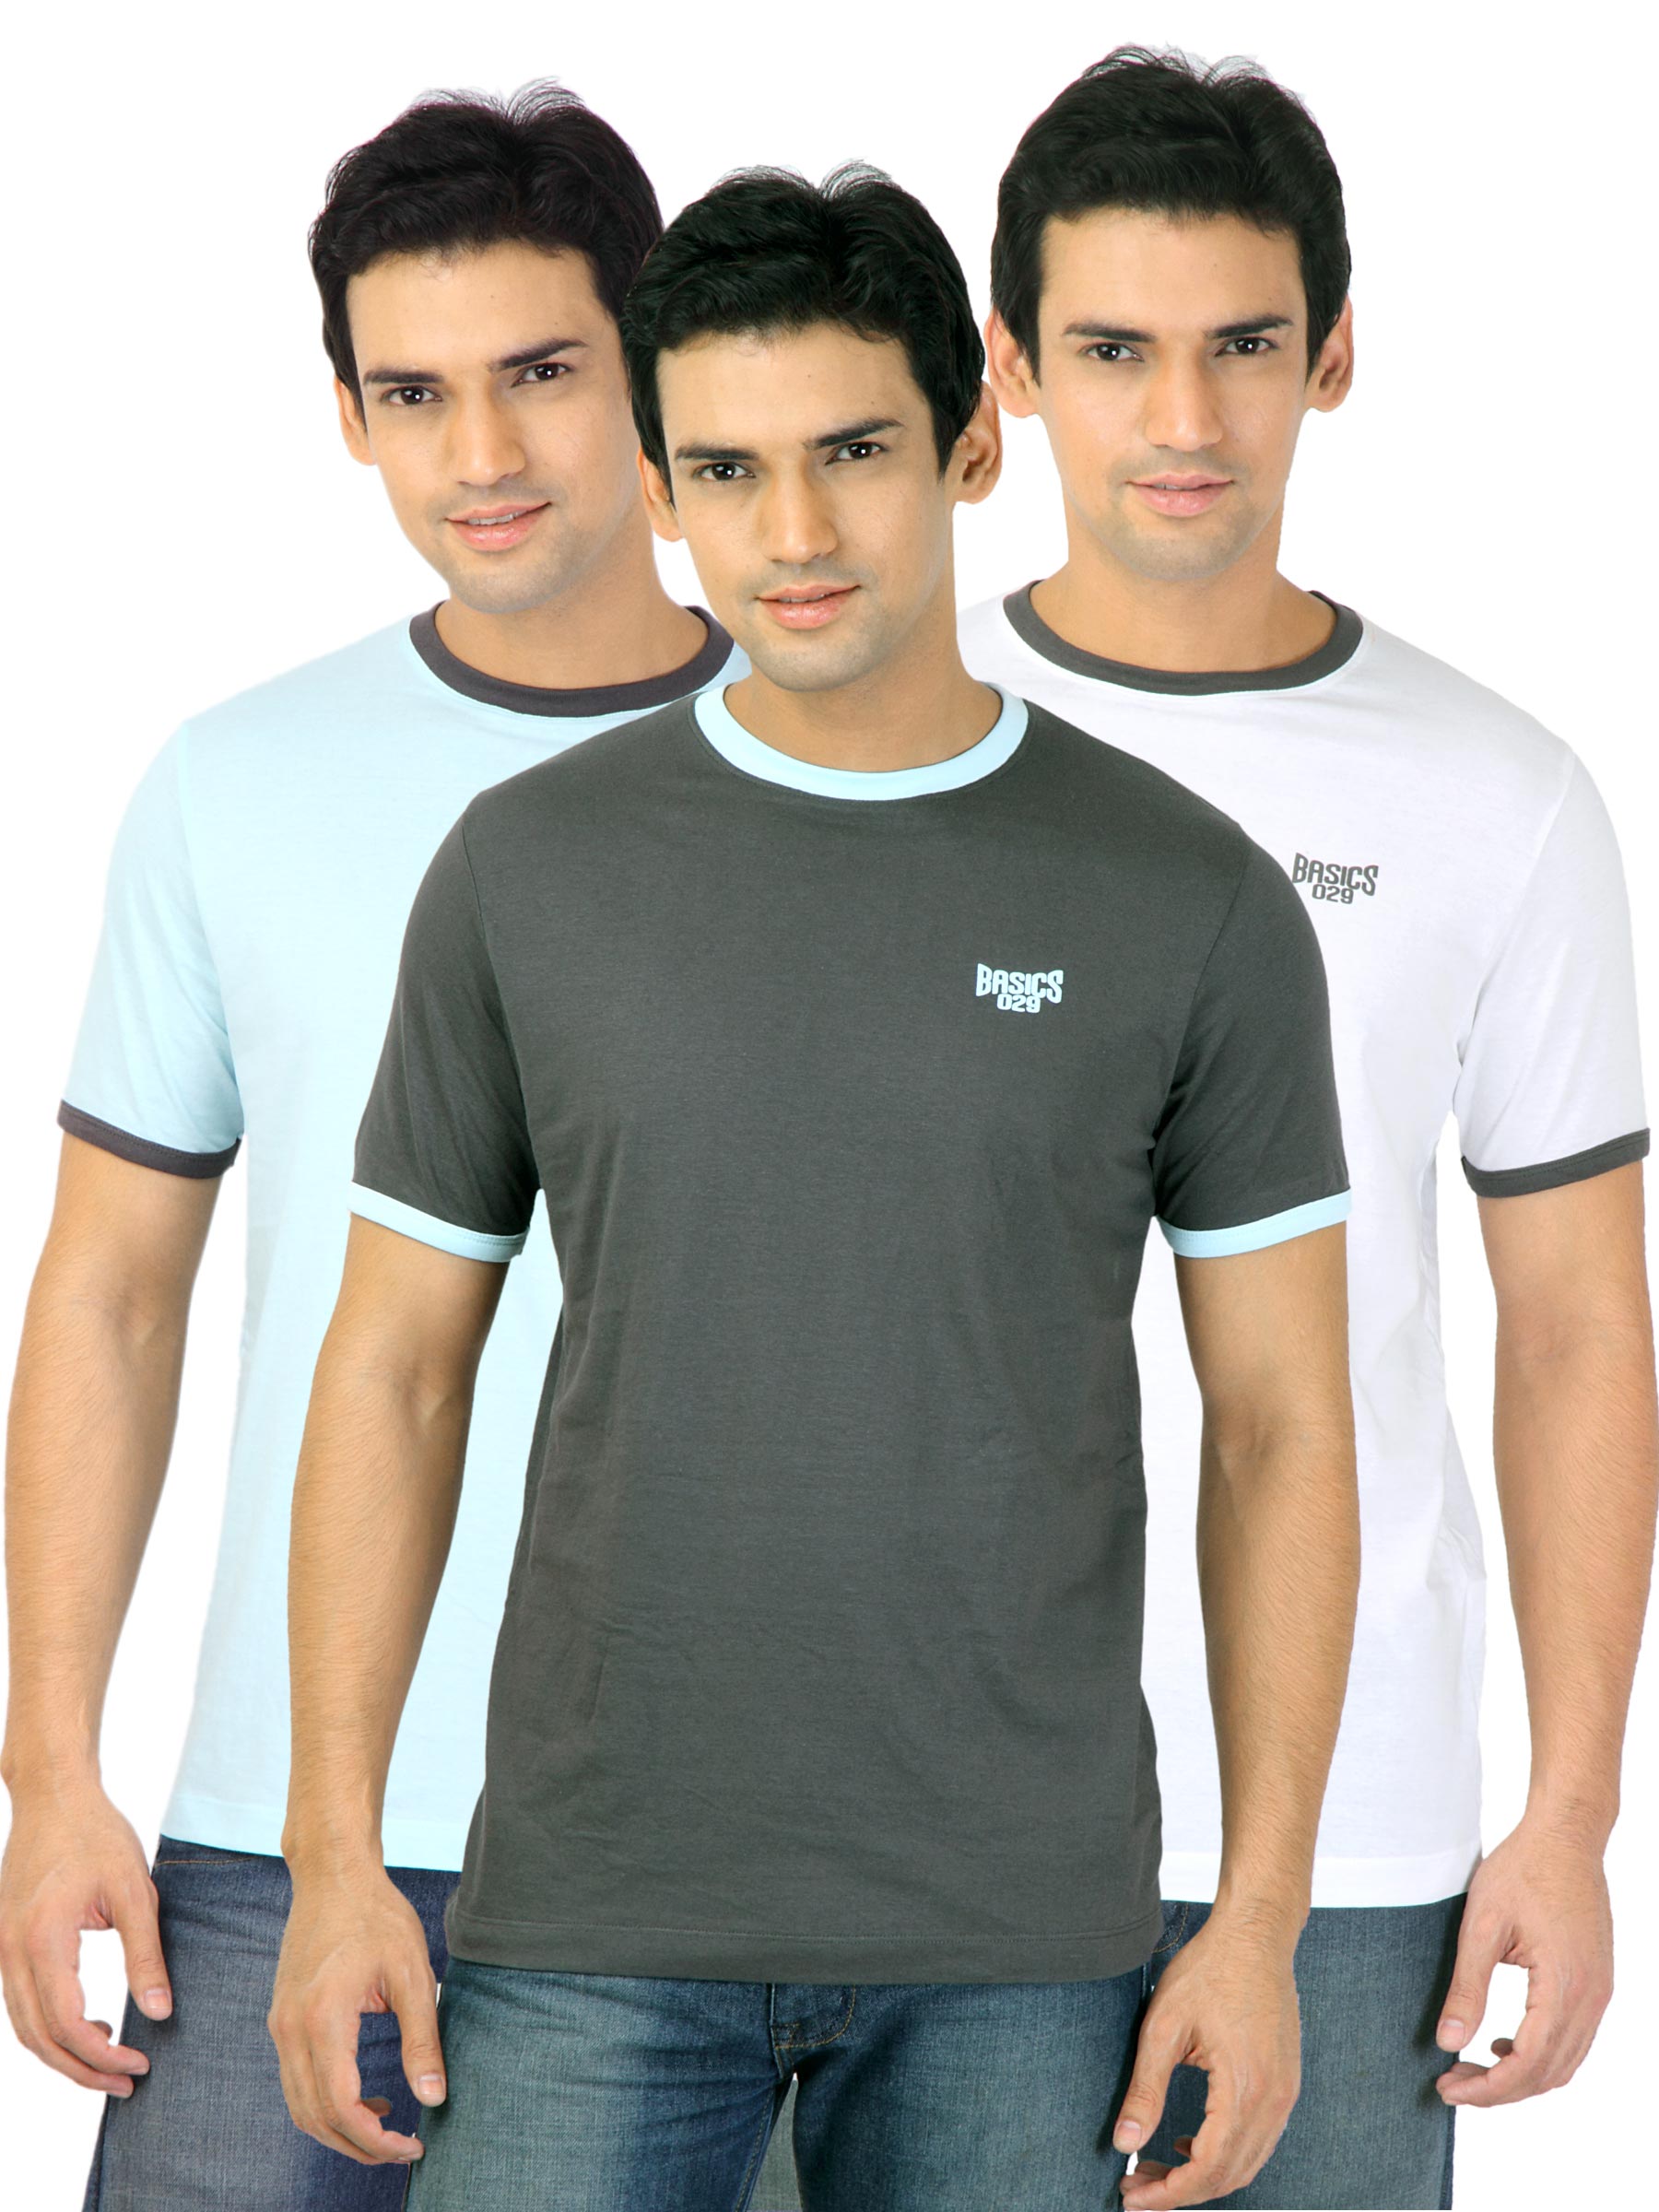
Basics Men Pack Of 3 T-shirts
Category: Apparel / Topwear / Tshirts
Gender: Men
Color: White
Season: Summer 2013
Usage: Casual